Younes Elamine

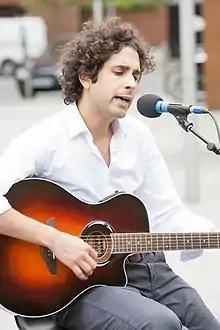
Elamine at Shubbak festival 2015

Younes Elamine is a Moroccan–French singer-songwriter, poet, music producer, engineer and entrepreneur born in Agadir, where he grew up until the age of 17, before moving to Casablanca, then France in 2001 – he studied and worked in Belfort, Marseille, Toulon, Nice and Paris. Since 2014, he lives between London, Agadir and Paris.